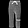
Label: Trouser